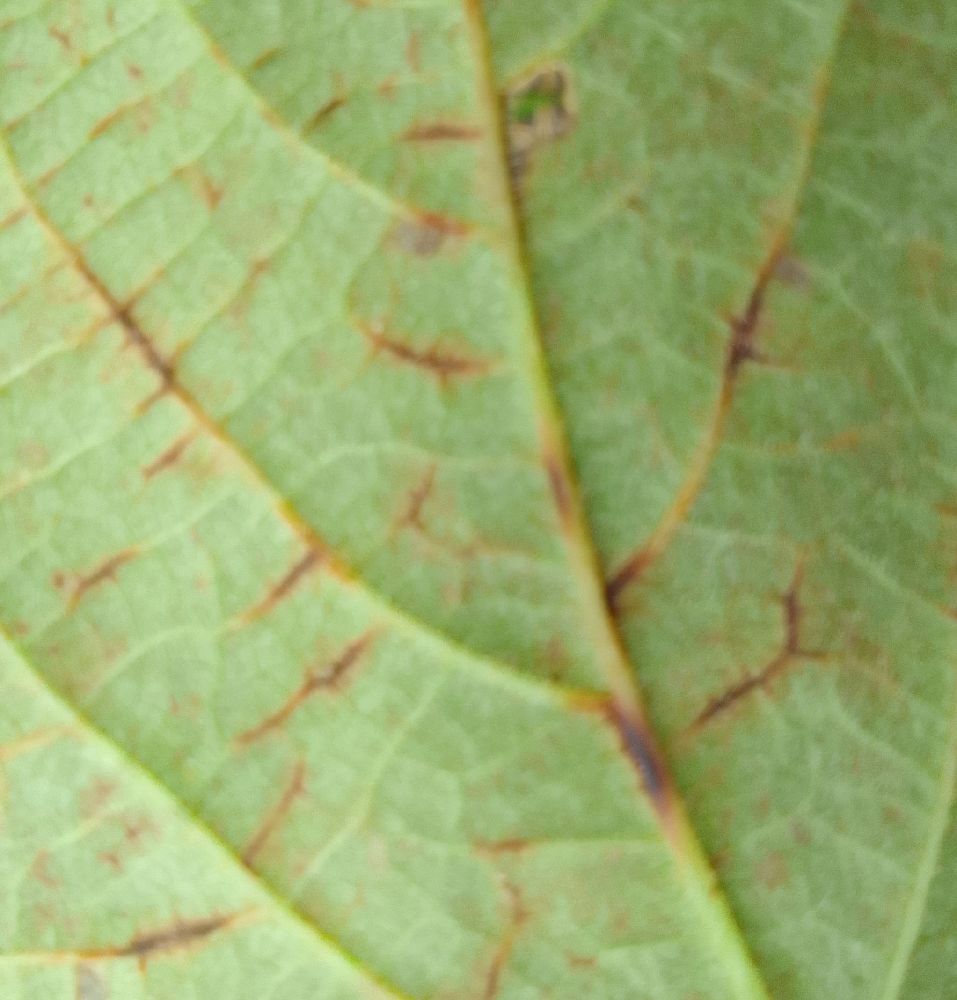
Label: anthracnose